Constance Wu

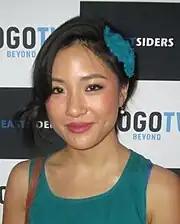
Wu in August 2015

In New York City, Wu got roles onstage and in independent movies. She made her screen debut with a supporting role in "Stephanie Daley" (2006). She later had supporting roles in "Year of the Fish" and "The Architect". On television, she appeared in episodes of "", "", and "Covert Affairs", and had a recurring role as Laudine Lee on the ABC soap opera "One Life to Live" in 2007. In an interview, Wu stated that she impulsively moved to Los Angeles from New York in 2010 after a heartbreak. In Los Angeles, she was cast in "Sound of My Voice," directed by Zal Batmanglij. From 2012 to 2017, Wu starred in the web series "EastSiders." She won two Indie Series Awards, both for Best Ensemble - Drama in 2014 and 2016. She was also nominated for two Indie Series Awards, one for Best Supporting Actress - Drama and the other for Best Guest Actress - Drama in those same years.